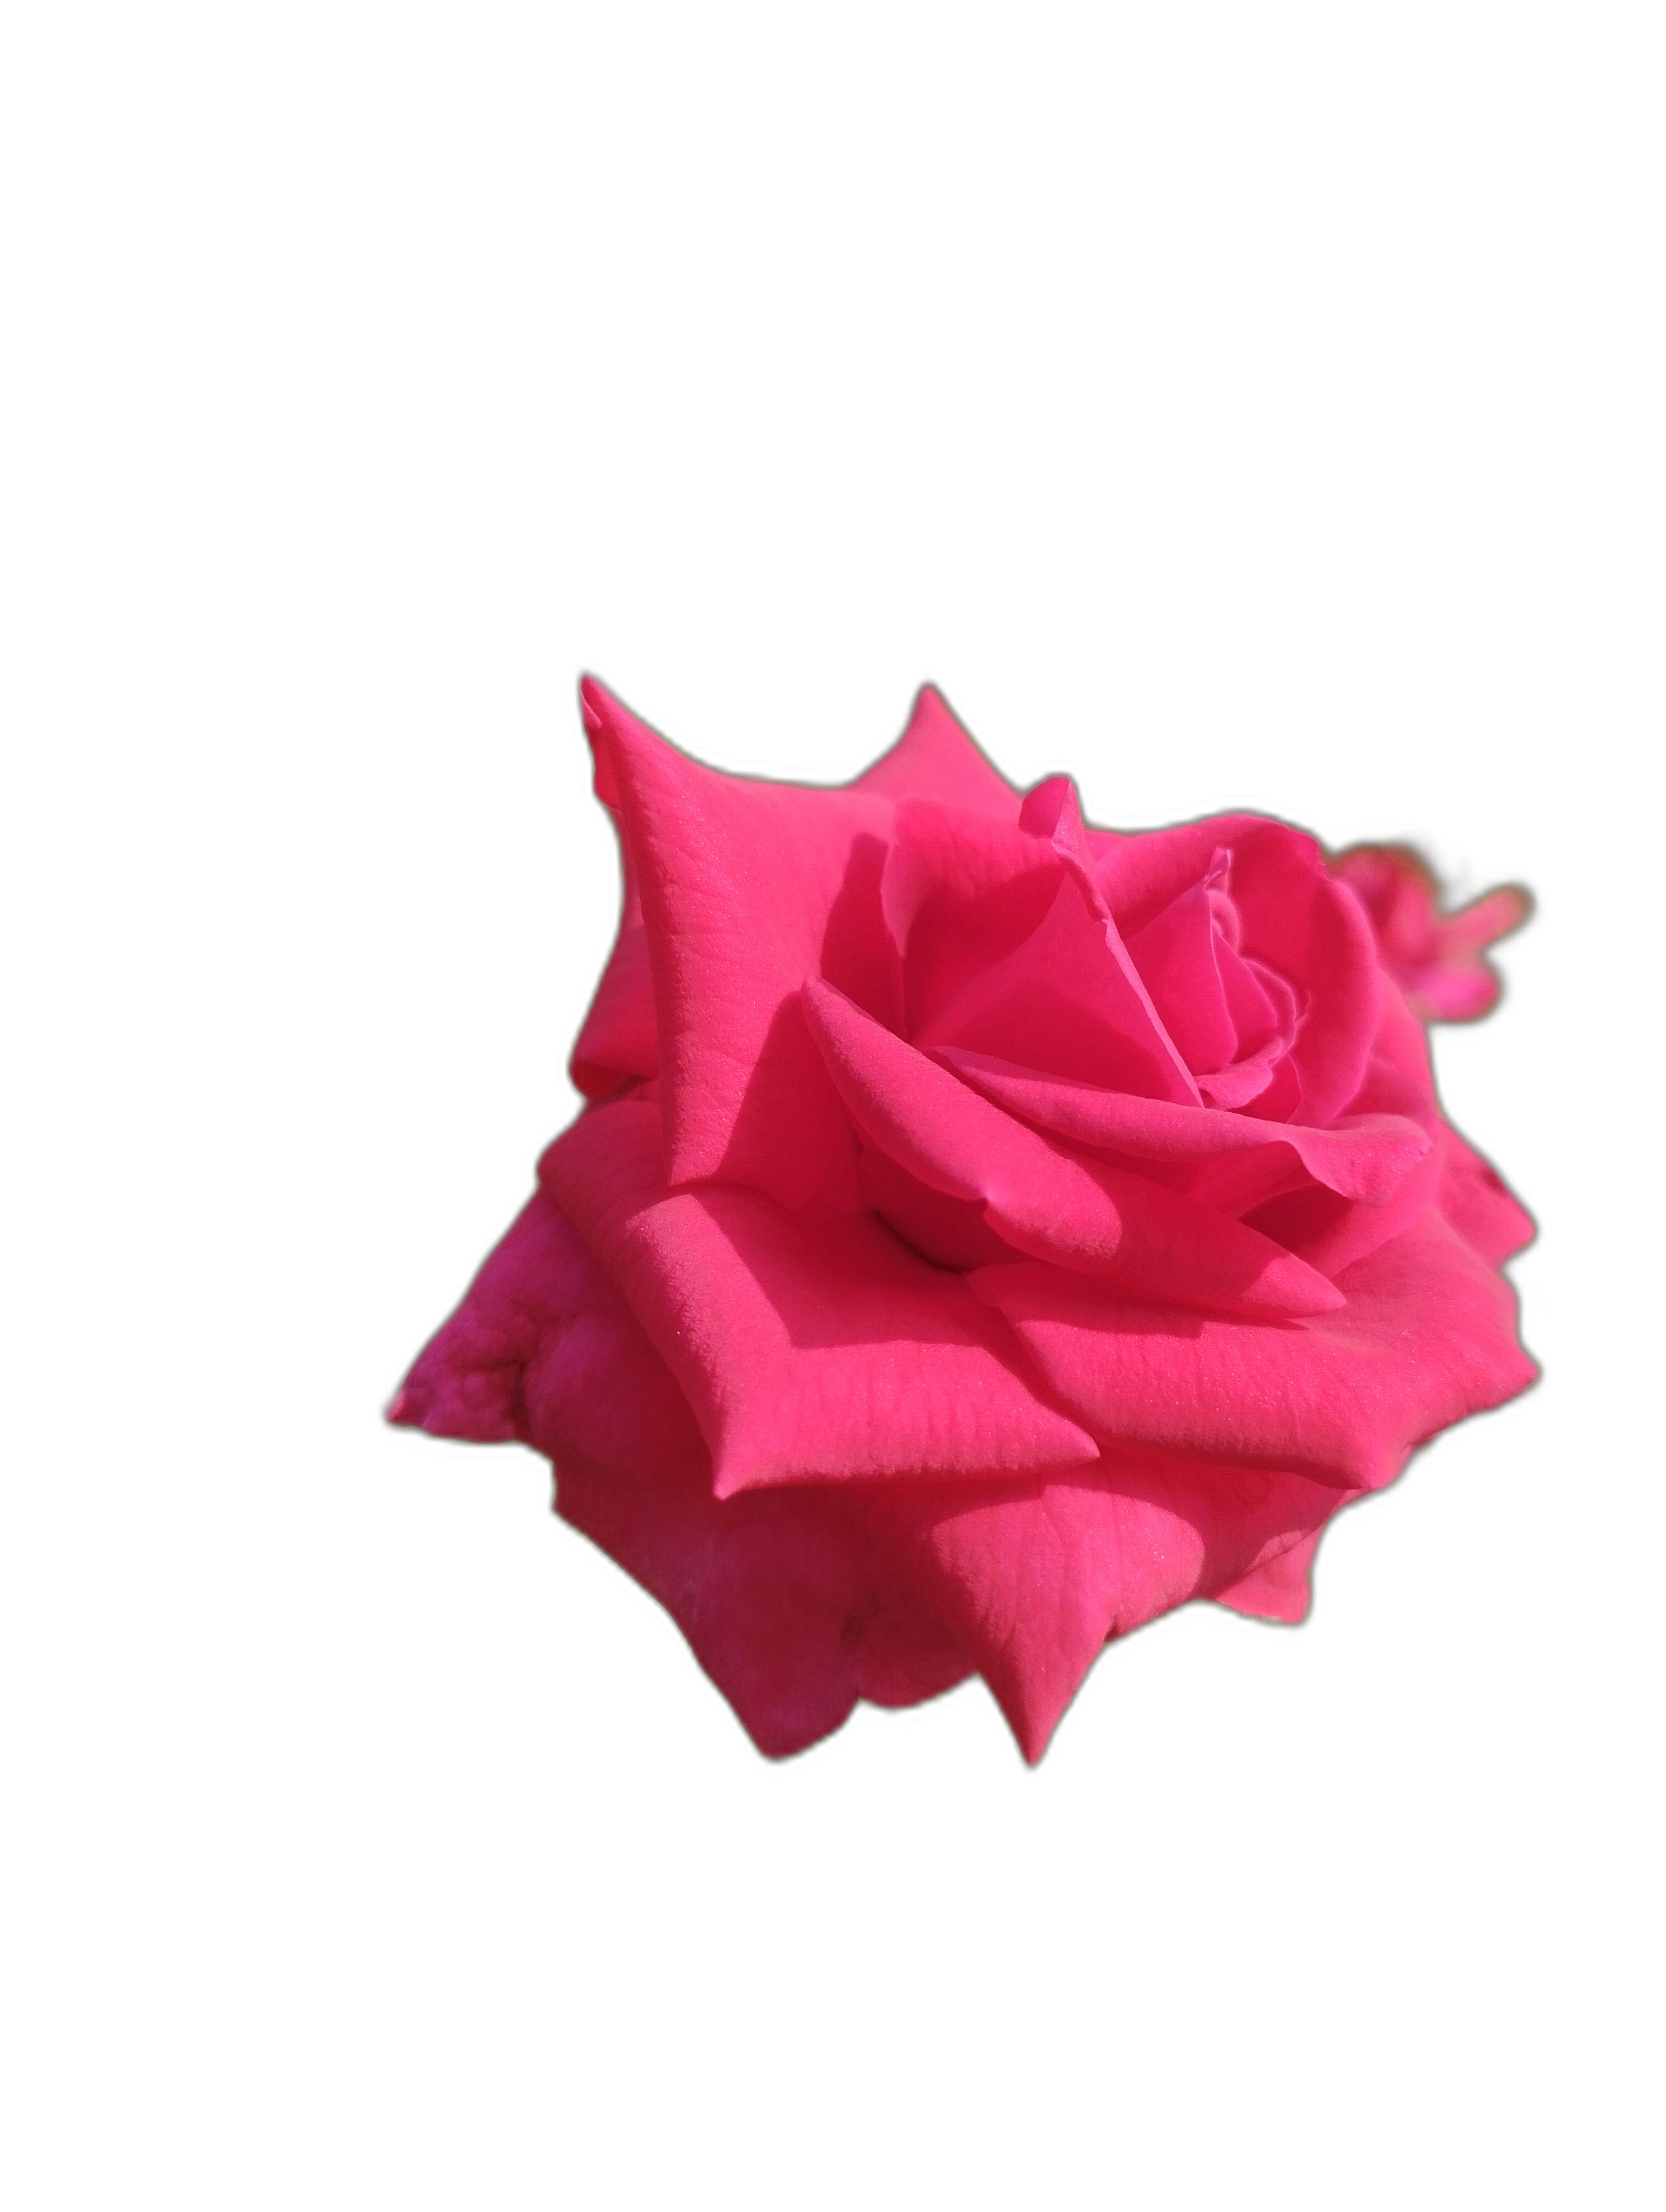
Label: Rose